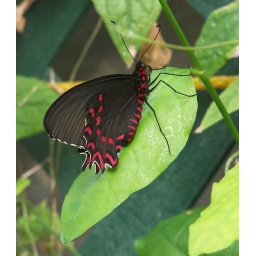
At the butterfly house in Sioux Falls.